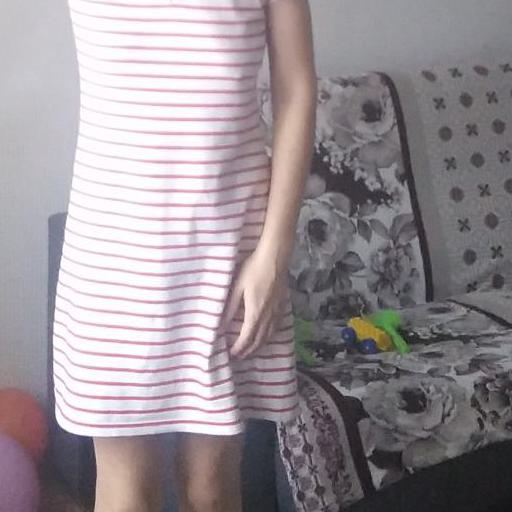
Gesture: no_gesture